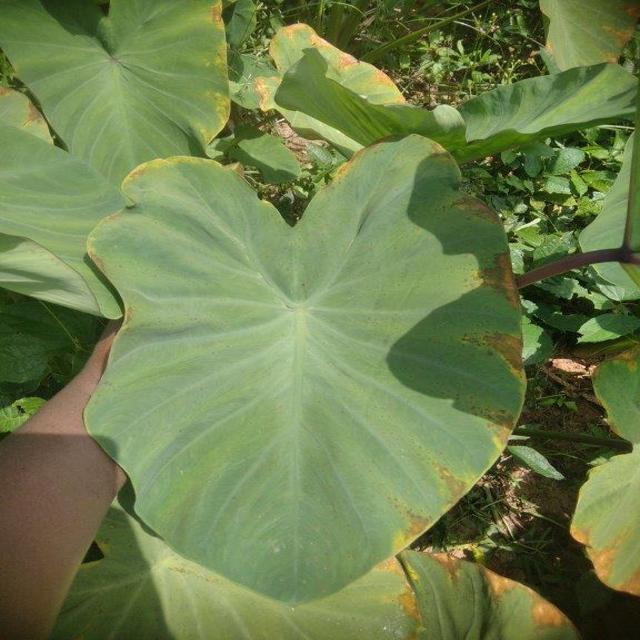
Label: Early_Blight